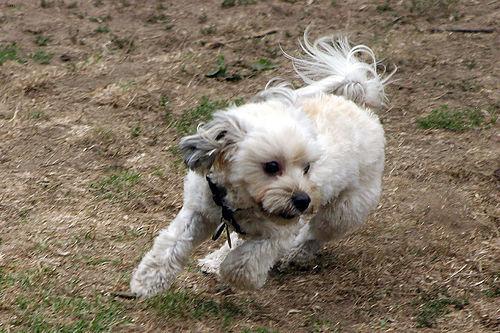
Breed: havanese